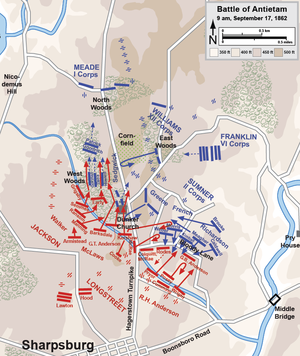
Slaget ved Antietam / Slaget / Midt på dagen
Angreb fra XII og II Korps, fra kl. 9 til 13.
Slaget ved Antietam blev udkæmpet nær Sharpsburg den 17. september 1862. Det var det første store slag i Den Amerikanske Borgerkrig, der fandt sted på Nordstaternes område. Slaget var det blodigste éndags slag i amerikansk historie med omkring 23.000 soldater dræbt eller såret.